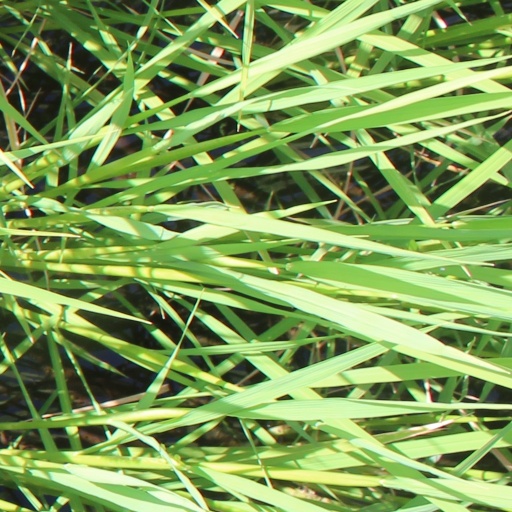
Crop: rice